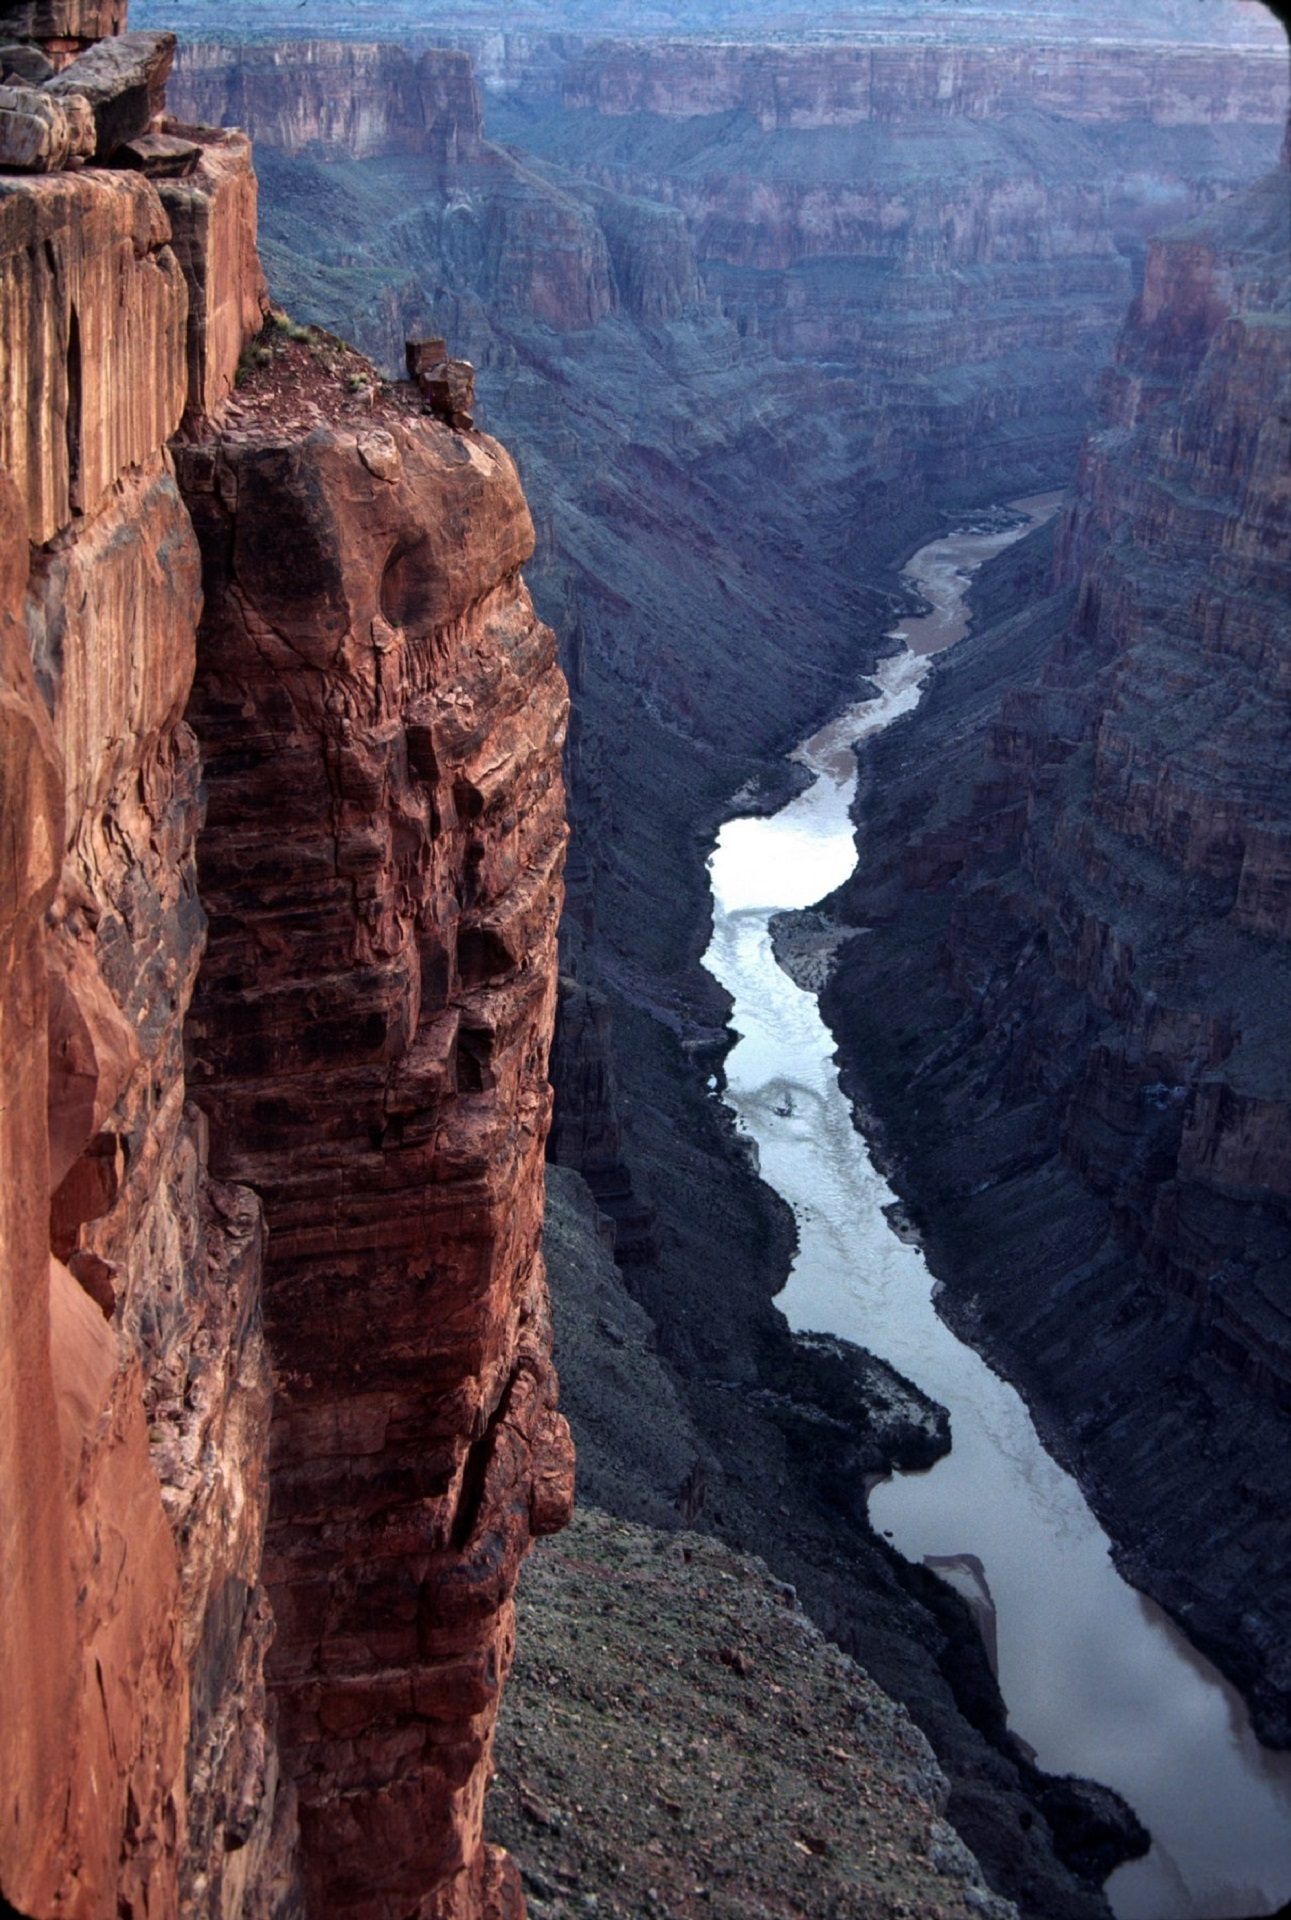
landscape, rock, formation, cliff, arch, scenic, natural, park, usa, gorge, canyon, grand canyon, ledge, terrain, national park, erosion, arizona, geology, cliffs, landform, colorado river, geographical feature